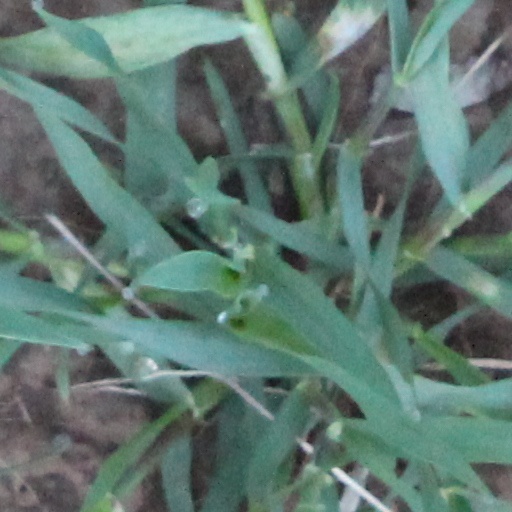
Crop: wheat